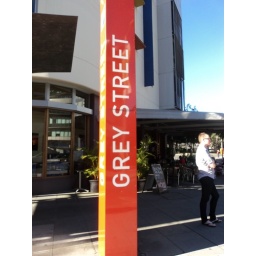
A street sign in the city